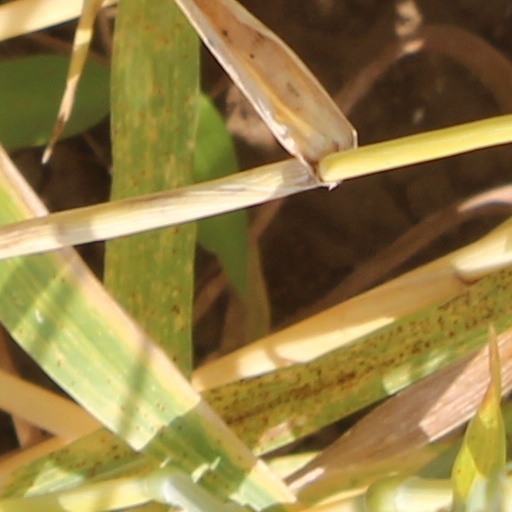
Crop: wheat